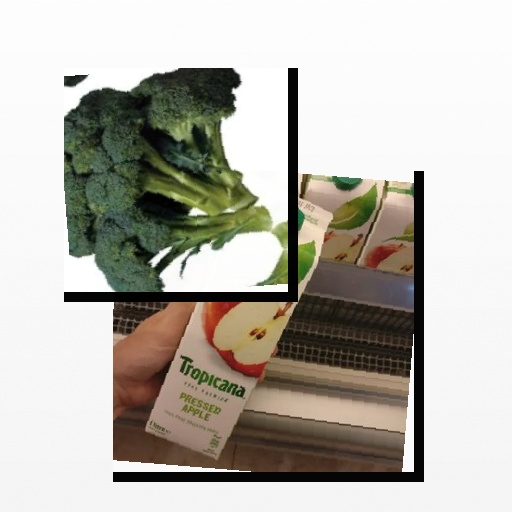
Food items: apple_juice, broccoli